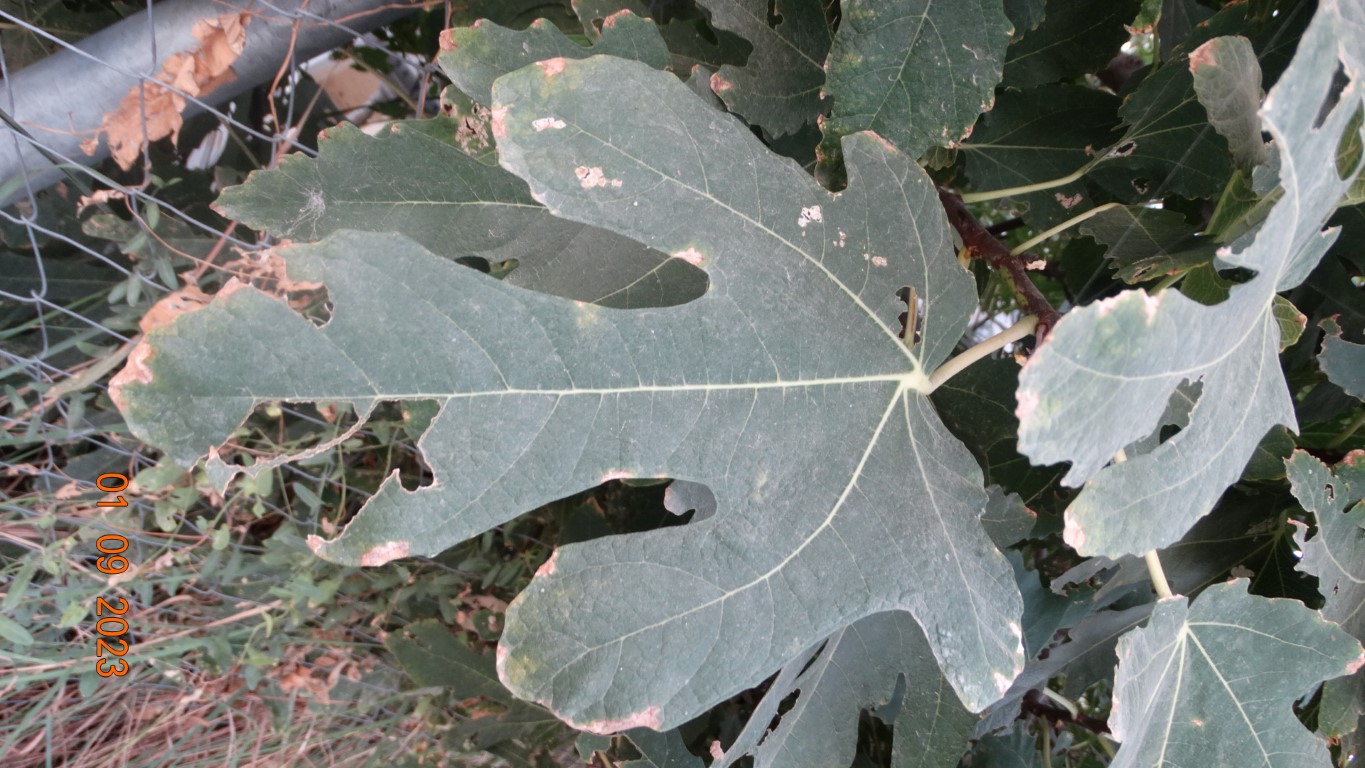
Label: infected